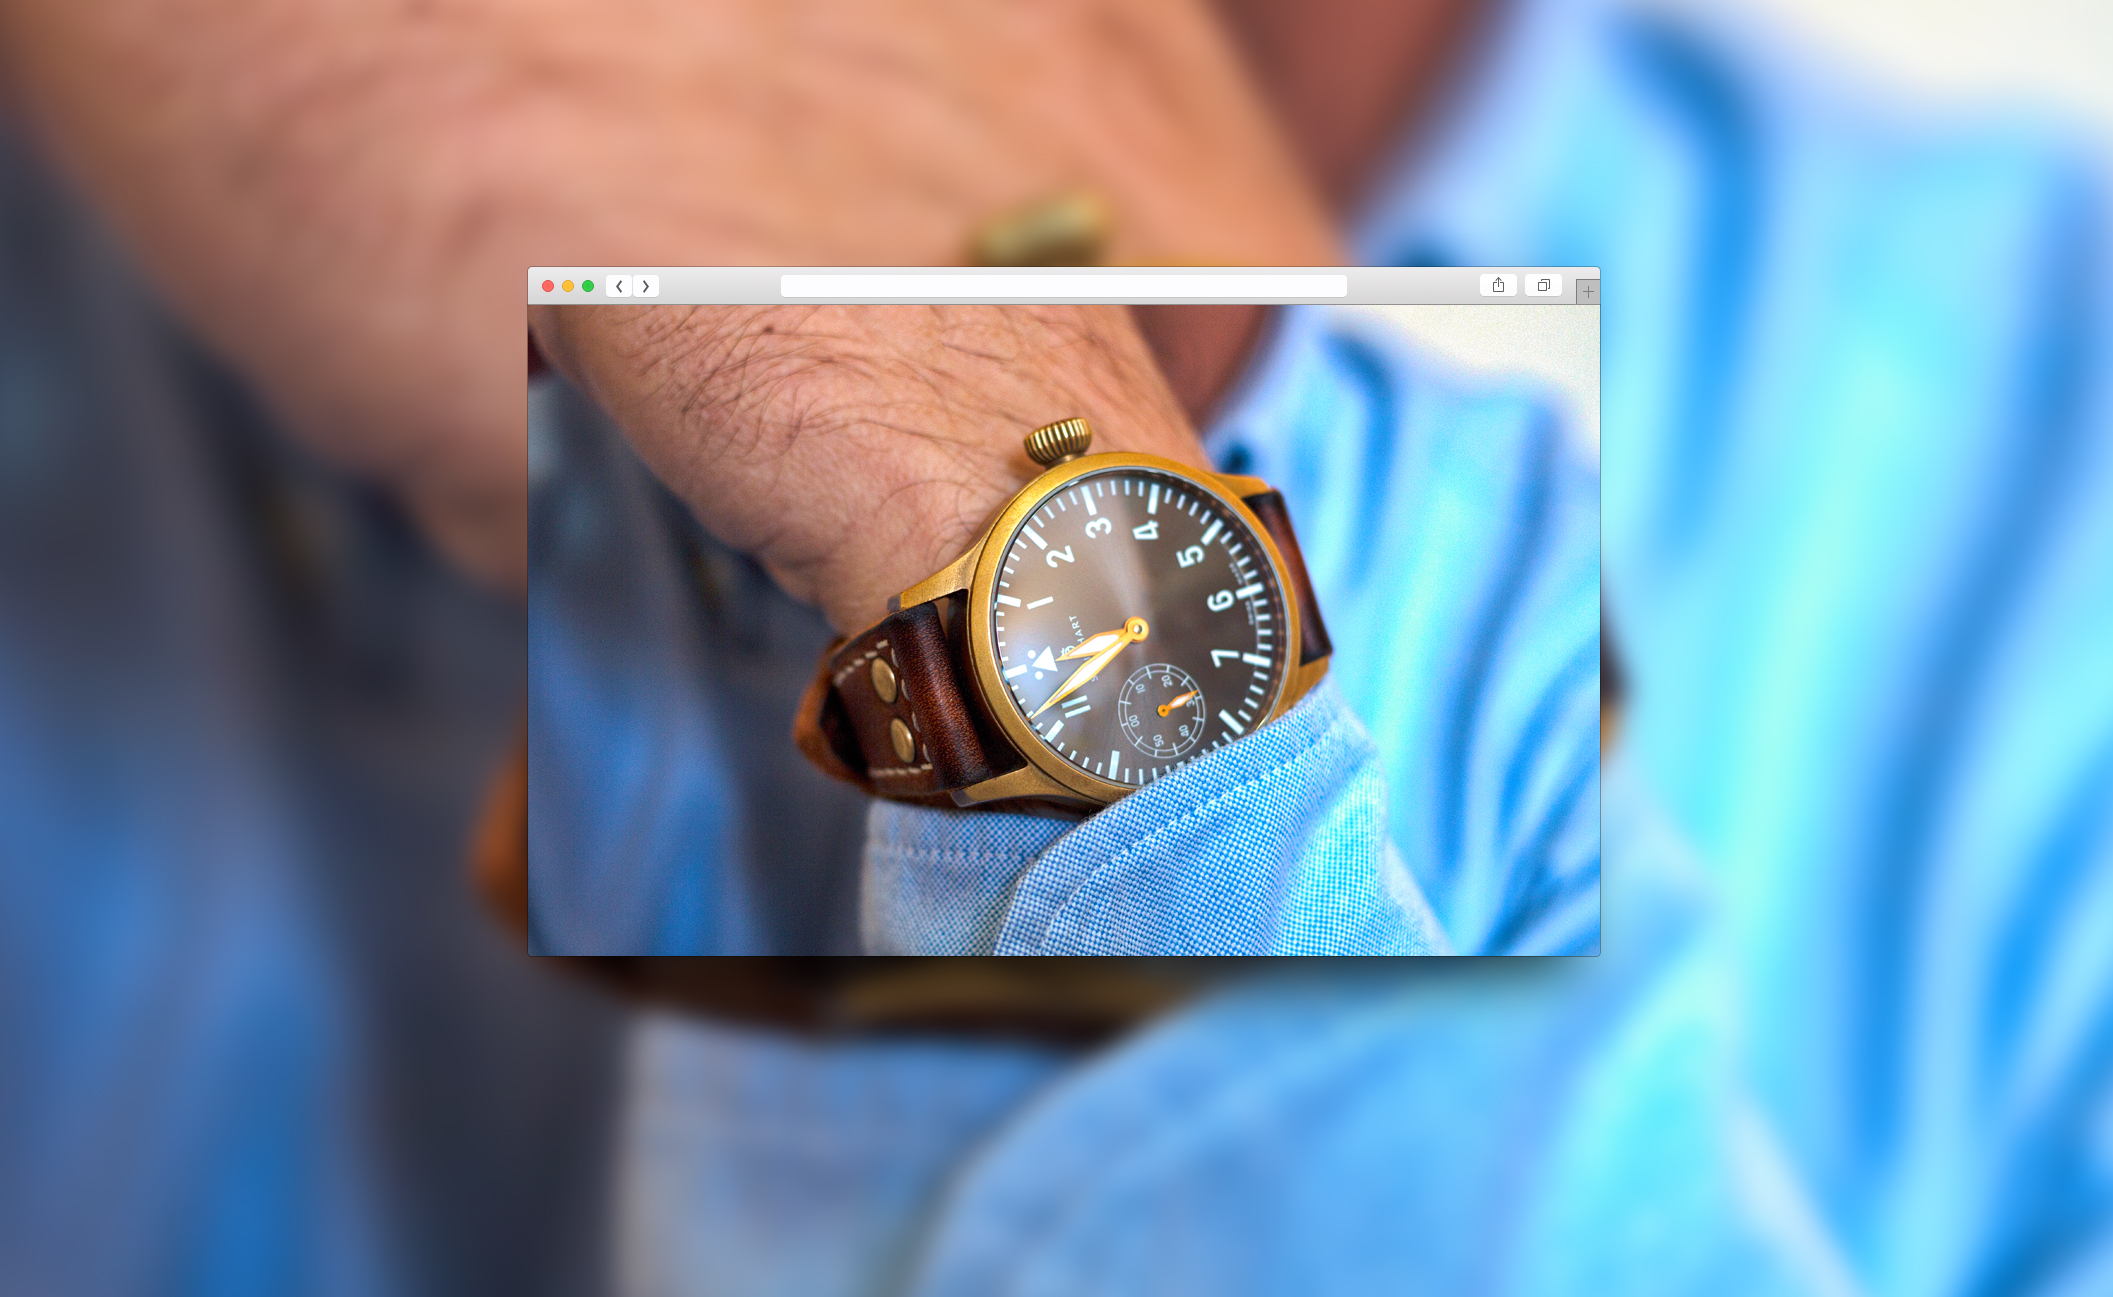
timepiece, wrist watch, horology, bronze pilot watch, time, close up, watch, ring, wrist, font, brand, product